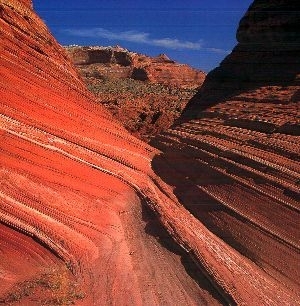
Texture: stratified